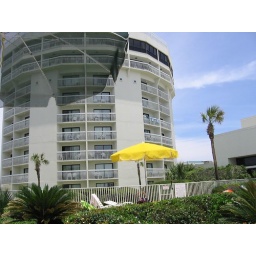
A view of the tower from the pool. Our room is far right, just above the yellow umbrella.